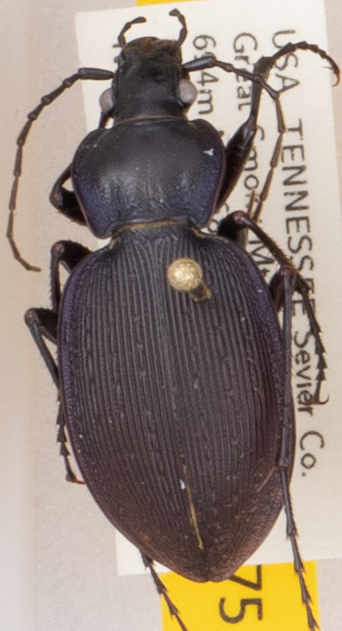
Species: Carabus goryi
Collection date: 2019-08-20
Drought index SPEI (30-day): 0.356
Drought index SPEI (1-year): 2.09
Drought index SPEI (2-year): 2.09